Shell Pennsylvania Petrochemicals Complex

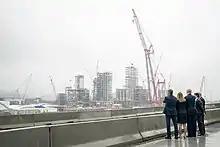
The plant is pictured under construction during a visit by president Donald Trump in August 2019.

In 2015, Shell began preparing the site for future construction, moving 7.2 million cubic yards of dirt, building new bridges and a new rail line, and completing a total relocation of PA Route 18. Docking and bulkhead facilities to be used during construction were created by Alberici. Construction on the plant itself began on November 8, 2017, and is expected to continue through the early 2020s. As of 2019, over 5,000 employees are working on construction. The site will have four processing units – three of which will be polyethelene reactors and one an ethane cracker – a natural gas power plant to support both the plant and the local electric grid, a -long cooling tower, a rail system with over 3,000 freight cars, numerous loading facilities for both trains and trucks, a water treatment plant, an office building, a laboratory, and an innovation center once construction is complete.